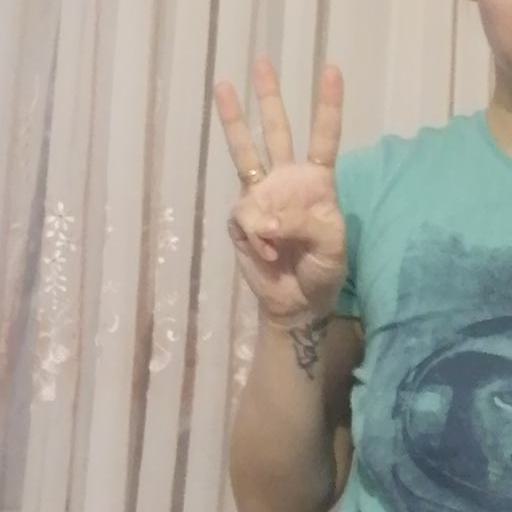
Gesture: three